Shakuntala (play)

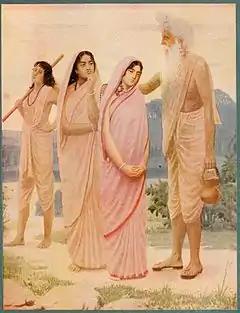
Crying of Shakuntala

Plots similar to the play appear in earlier texts. There is a story mentioned in the "Mahābhārata". A story of similar plot appear in the Buddhist Jātaka tales as well. In the Mahābhārata the story appears as a precursor to the Pāṇḍava and Kaūrava lineages. In the story King Duṣyanta and Śakuntalā meet in the forest and get estranged and ultimately reunited. Their son Bharata is said to have laid the foundation of the dynasty that ultimately led to Kauravas and Pāṇḍavas.